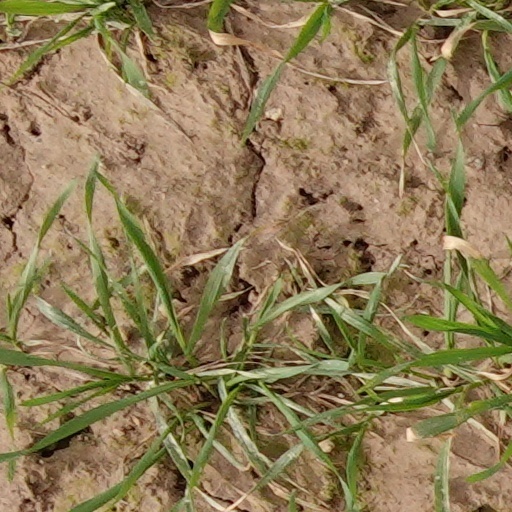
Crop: wheat